Donny!

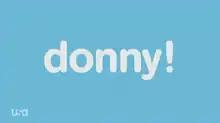

Donny! is an American sitcom created by Donny Deutsch and Angie Day. The series aired on USA Network from November 10 to December 15, 2015.